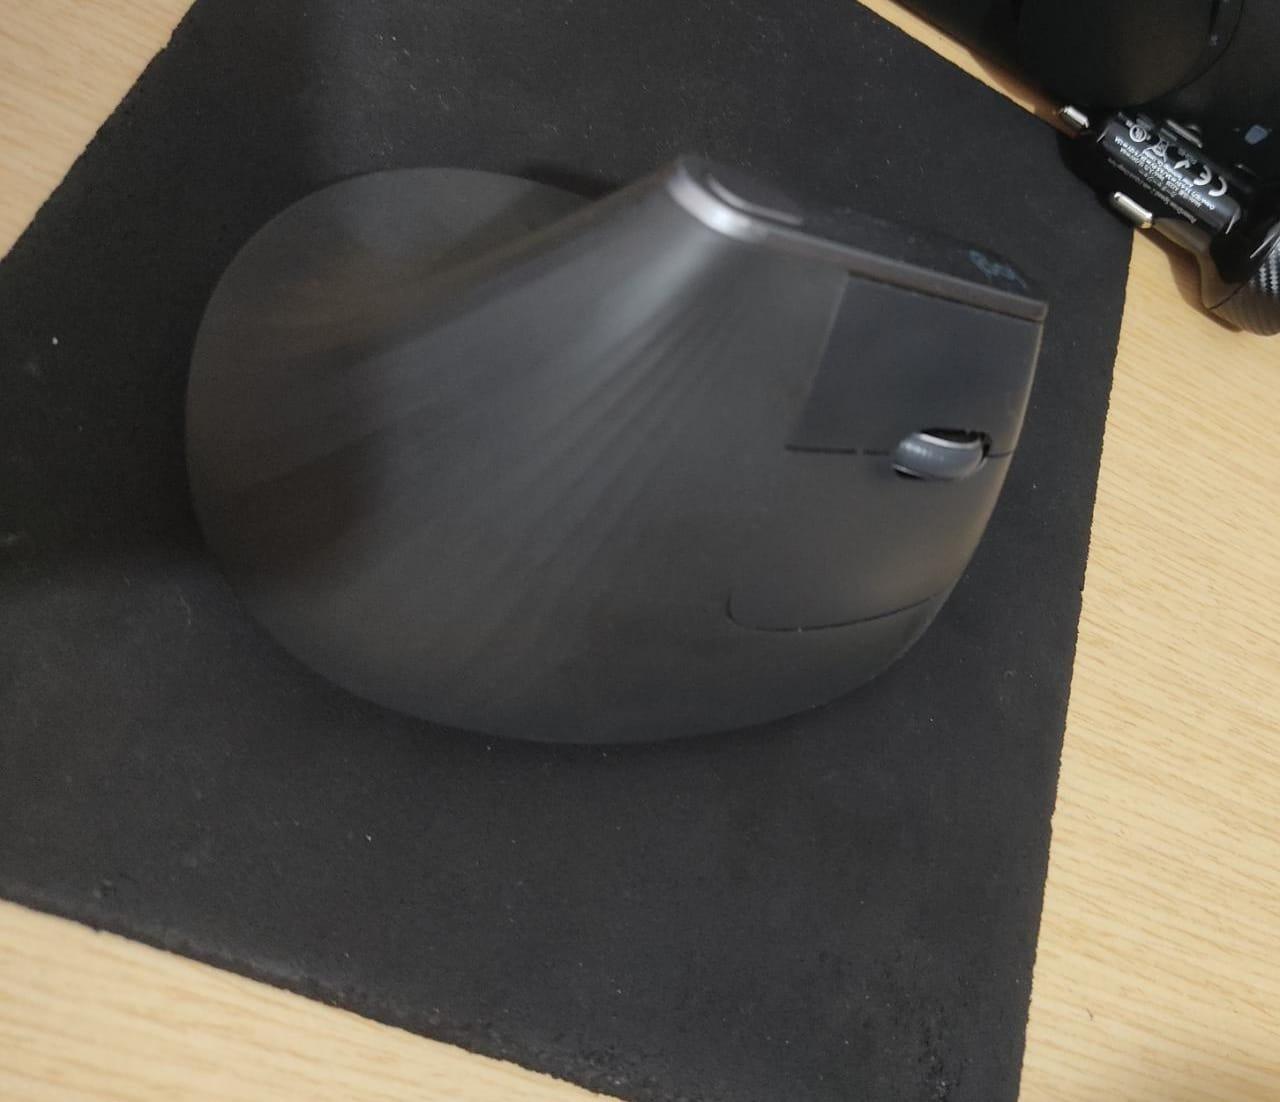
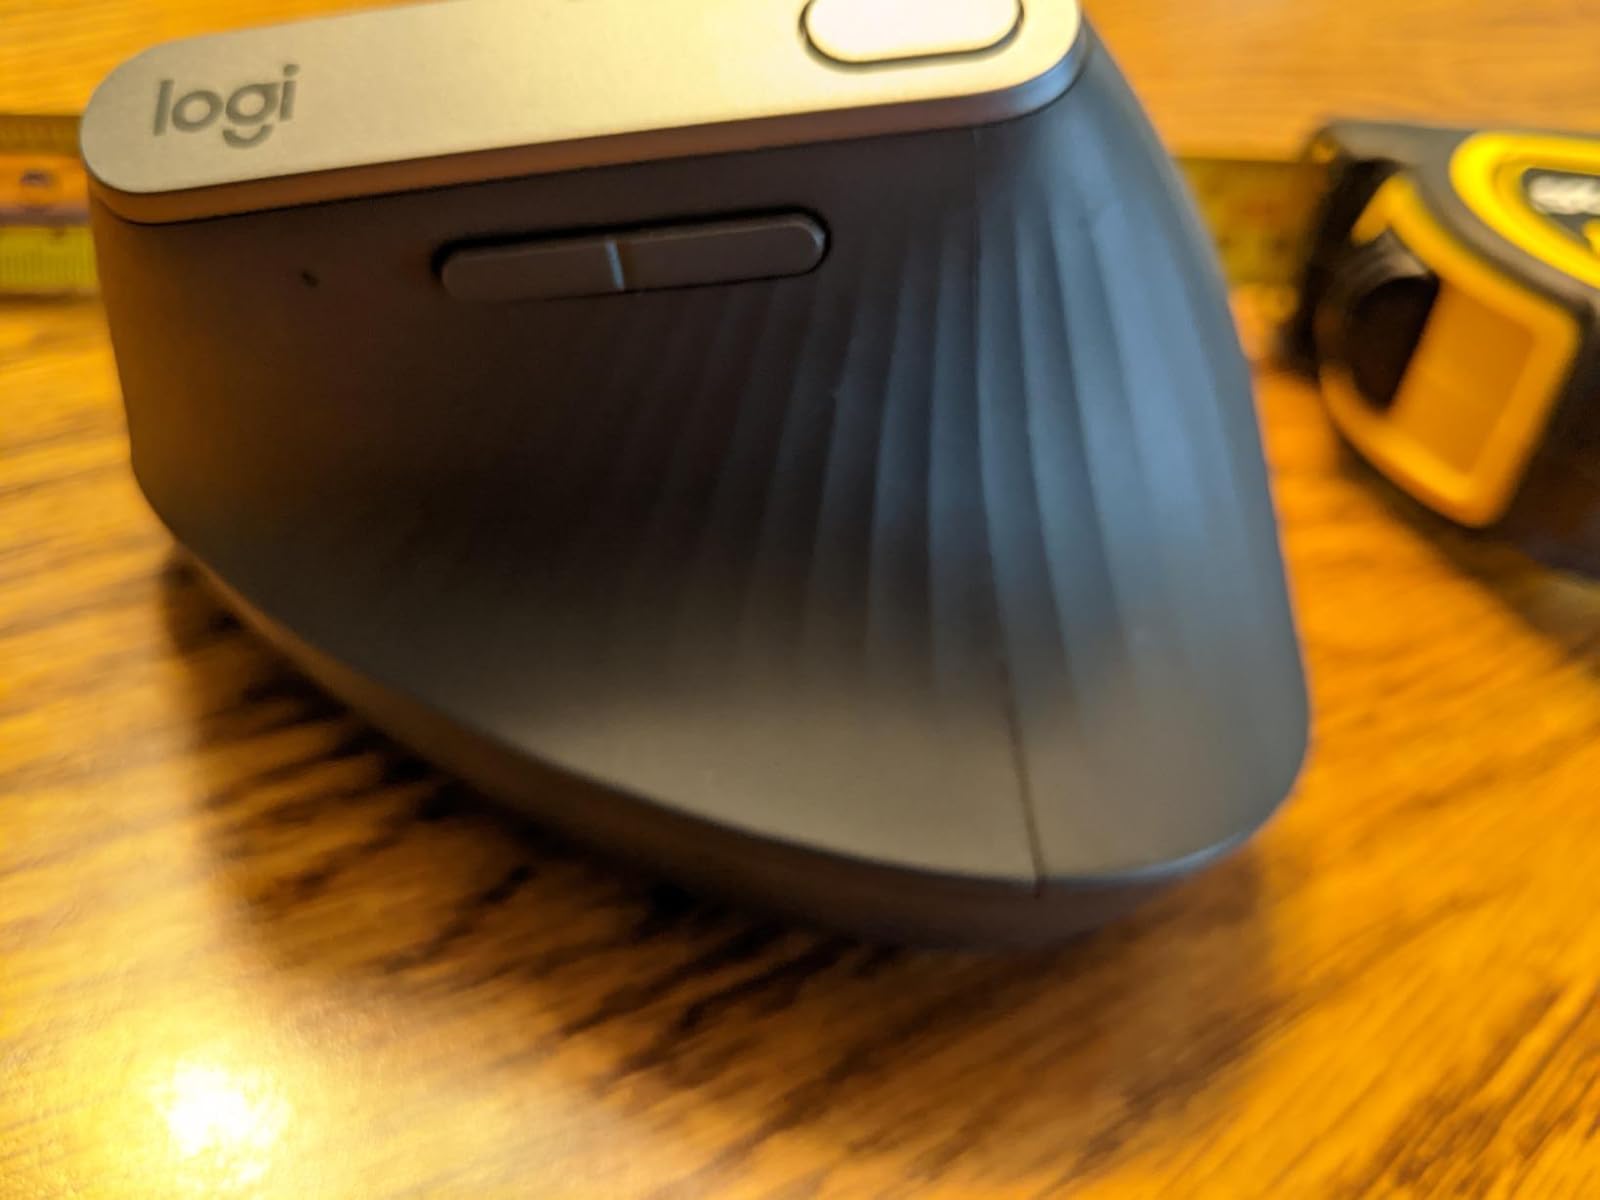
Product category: mouse
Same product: yes